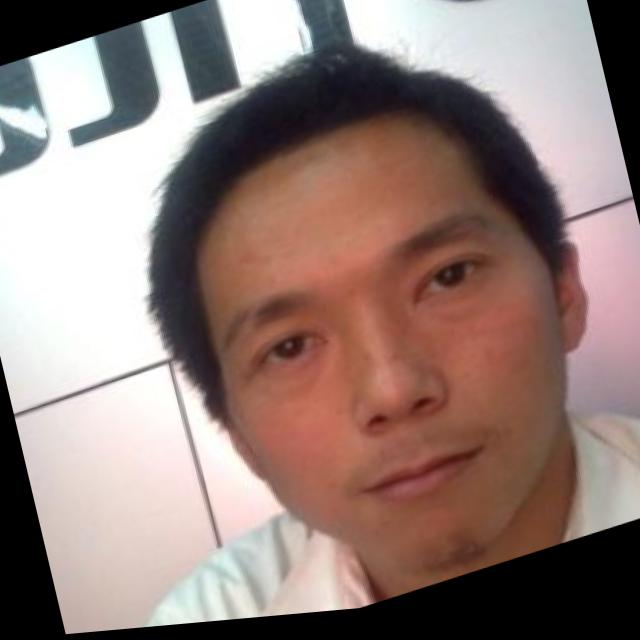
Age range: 21-44